Mount Zion Missionary Baptist Church (Fayetteville, Tennessee)

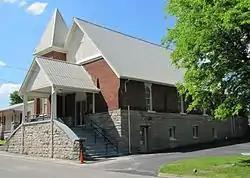

Mount Zion Missionary Baptist Church is a historic African-American church at 305 W. Maple Street in Fayetteville, Tennessee.